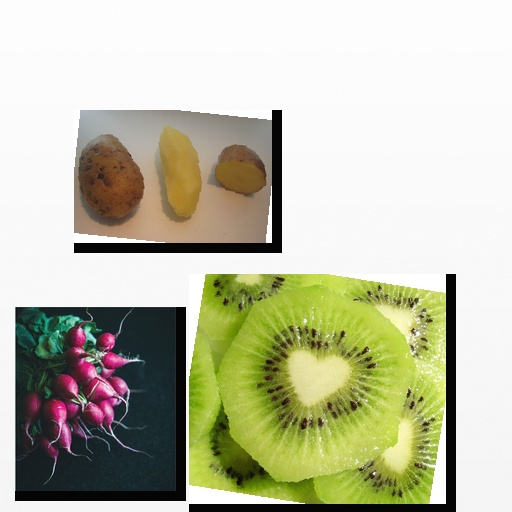
Food items: kiwi, potato, radish